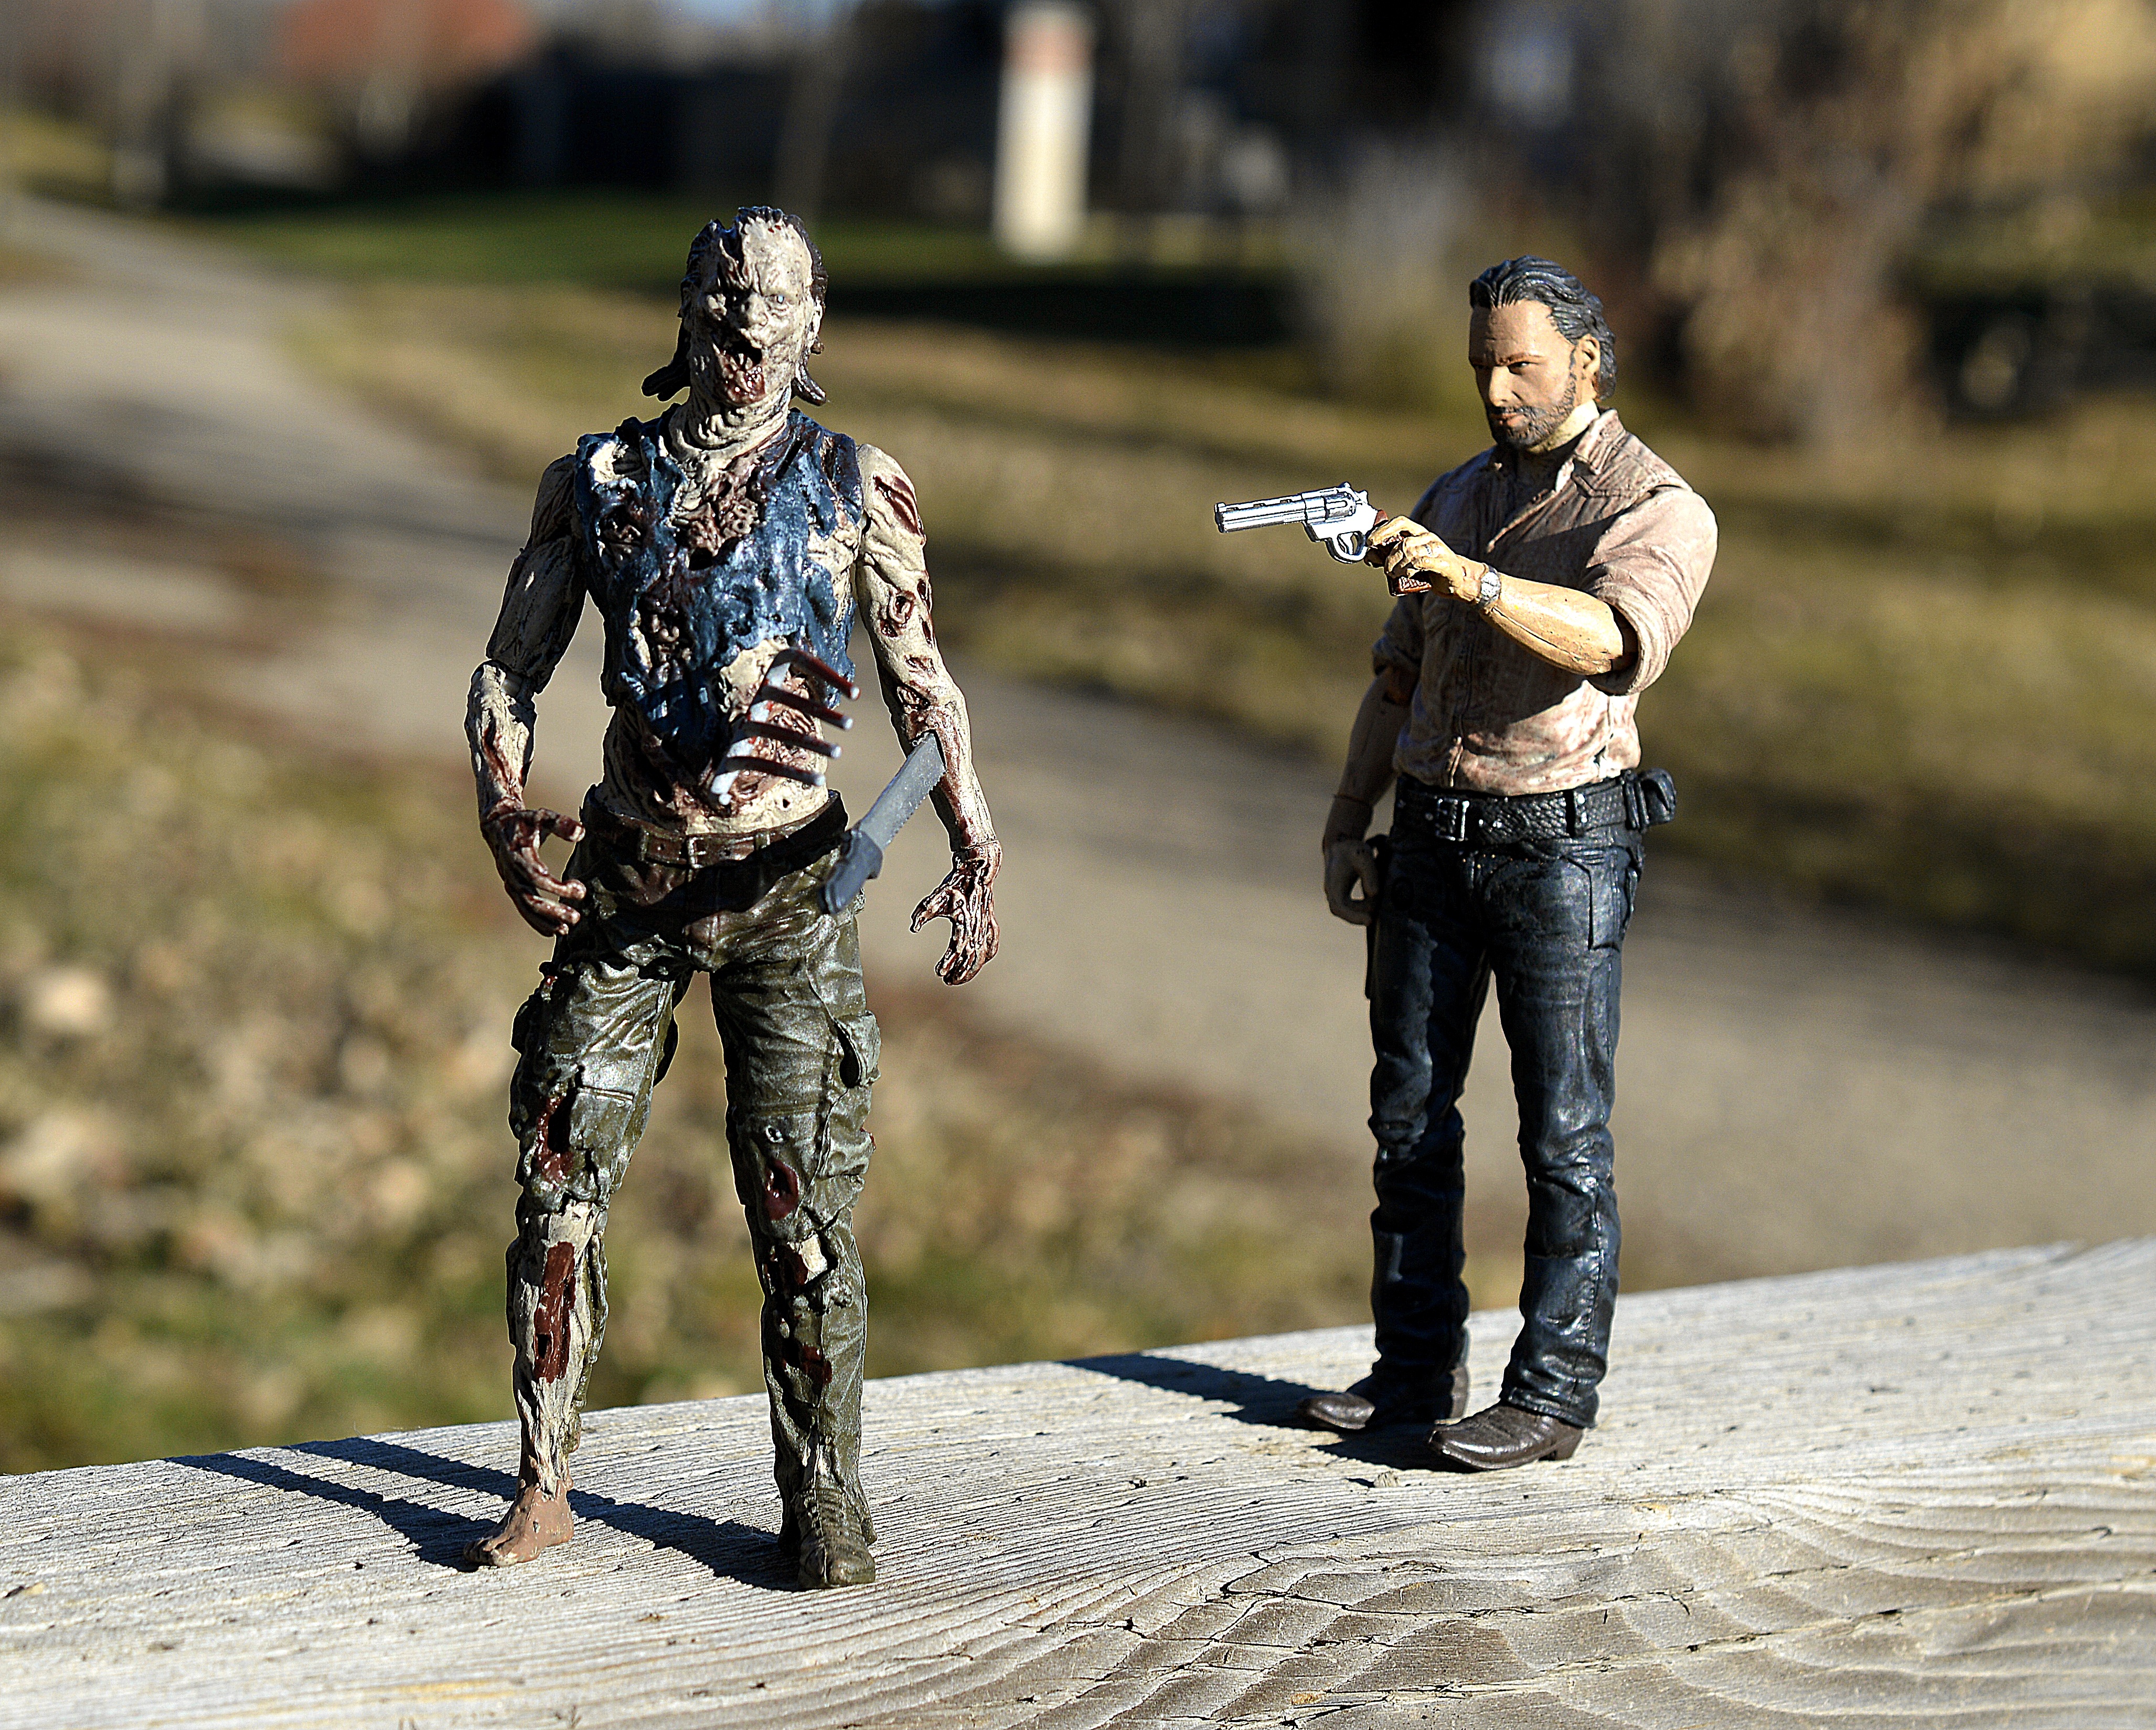
man, person, people, soldier, television, tv, weapon, scary, fear, zombie, shooting, danger, gun, shoot, monster, attack, horror, action figure, apocalypse, threat, pistol, violence, walking dead, rick grimes, undead, corpse, handgun